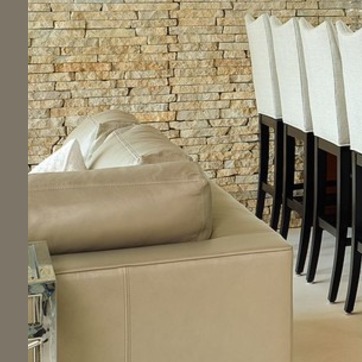
Material: leather